David Zeisberger

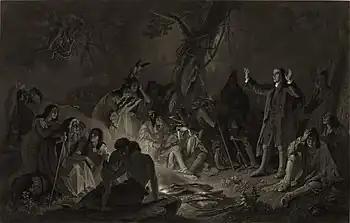

Zeisberger began as a missionary to Native American peoples following his ordination as a Moravian minister in 1749. He worked in Kuskusky among the Lenape (Delaware) of Pennsylvania, focusing his efforts on converting as many Indians as possible to Christianity. He was the senior missionary of the United Brethren (as the Moravians sometimes referred to themselves) among the Indians. His relations with the British took a turn for the worse during the American Revolutionary War (as they suspected he was providing aid to the American patriots, and in 1781 he was arrested and detained at Fort Detroit. While he was detained, ninety-six of his Native converts in Gnadenhutten, Ohio were brutally murdered by Pennsylvania militiamen, an event known as the Gnadenhutten Massacre.